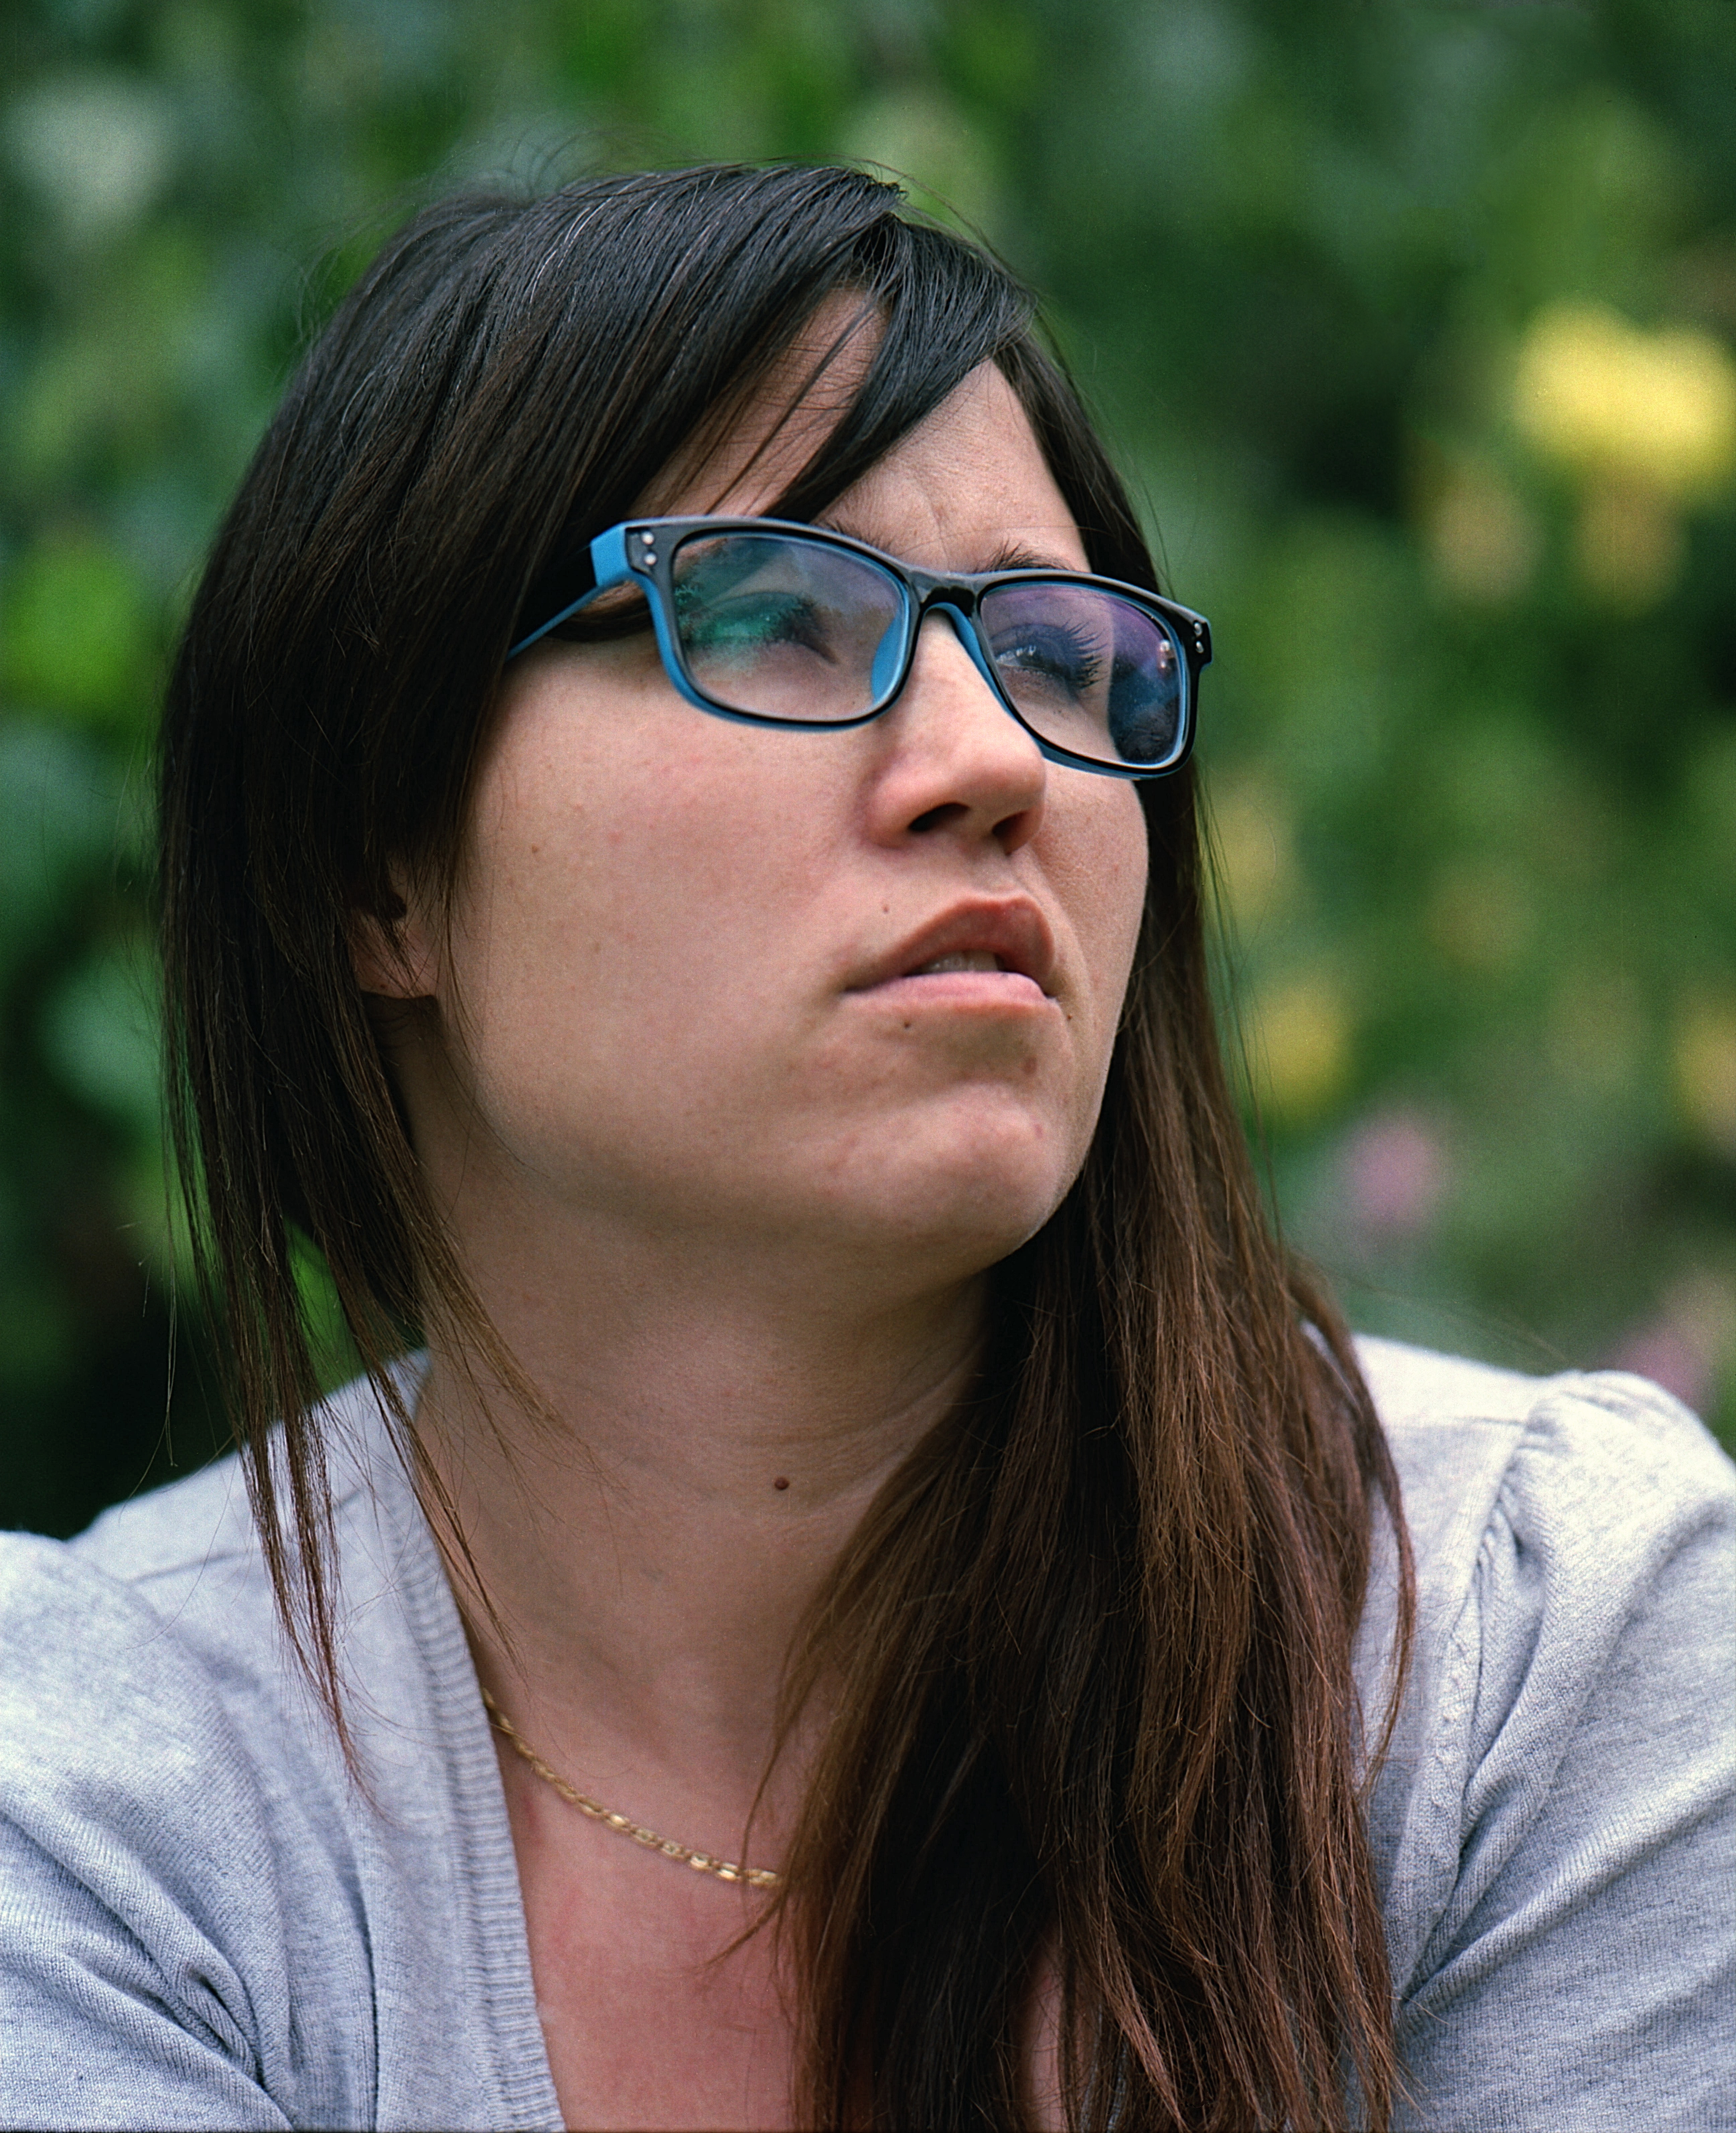
girl, hair, portrait, model, blue, facial expression, hairstyle, smile, close up, face, nose, sunglasses, eye, glasses, head, eyewear, beauty, kodak, portra, mamiya, 6x7, rb67, 160, sixbyseven, brown hair, portrait photography, vision care